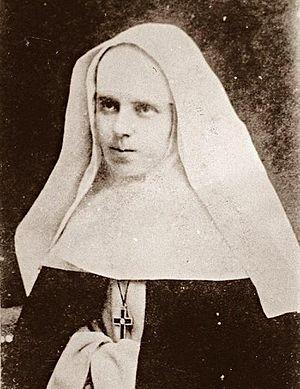
Marie Colombe Białecka est une religieuse catholique polonaise, fondatrice des sœurs de Saint Dominique de Cracovie et reconnue vénérable par l'Église catholique.